Megan Rapinoe

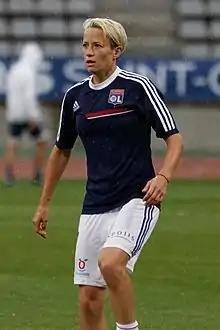
Rapinoe with Olympique Lyonnais in 2013

In January 2013, Rapinoe signed for six months with Lyon, the French side that had previously won six consecutive French league championships and two straight European titles, for a reported €11,000 (or approximately $14,000) a month. Rapinoe played in six regular-season matches for the team, scoring two goals primarily playing as a left winger in the squad's 4–3–3 formation.